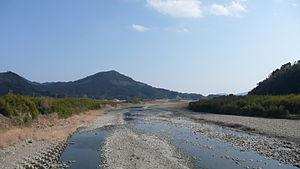
Le fleuve Hiroto est un cours d'eau du Japon s'écoulant dans la partie sud de la préfecture de Miyazaki, sur l'île de Kyūshū.